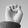
ASL letter: E